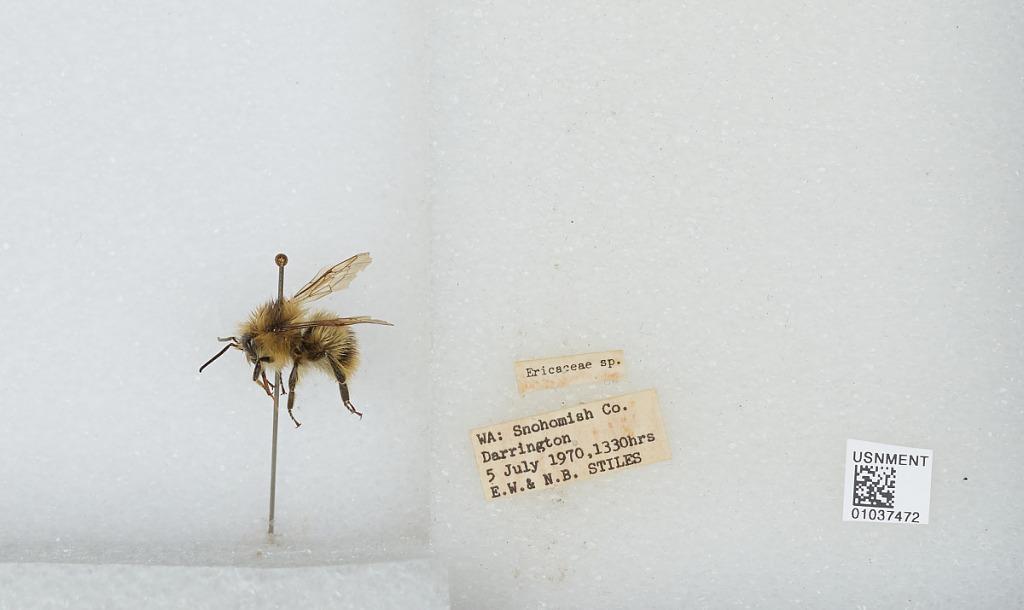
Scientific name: Bombus (Pyrobombus) mixtus Cresson
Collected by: E. Stiles & N. Stiles
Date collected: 1970-7-5
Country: United States
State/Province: Washington
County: Snohomish
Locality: Darrington
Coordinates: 48.2522, -121.604